Answer in natural language. Considering the relative positions, is dark frame red plaid blanket bed (marked C) above or below block colour dresser (marked B)? Choose between the following options: below or above
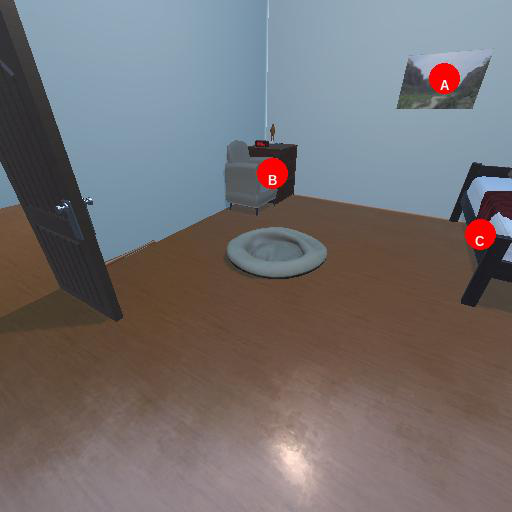
<answer>below</answer>